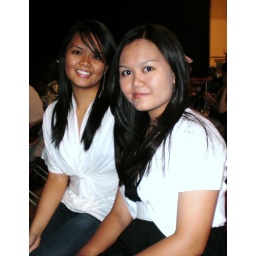
ladies in black & white